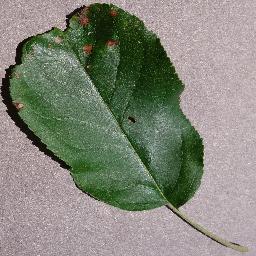
Label: Apple___Black_rot